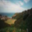
Label: sea